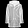
Label: Coat